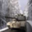
Label: tank